Haitian National Police

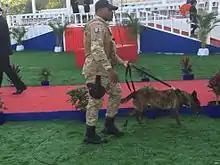
A Haitian police canine handler at the presidential inauguration in 2017.

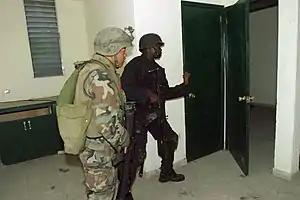
A member of the Haitian National Police Special Weapons And Tactics team (right) and a U.S. Marine (left) search an apartment complex in Port-au-Prince in 2004.

The Haitian National Police (PNH) is the law enforcement and "de facto" police force of Haiti. It was created in 1995 to bring public security under civilian control as mandated in Haiti's constitution. As of 2023, the force has 9,000 active duty officers.